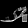
Label: Sandal